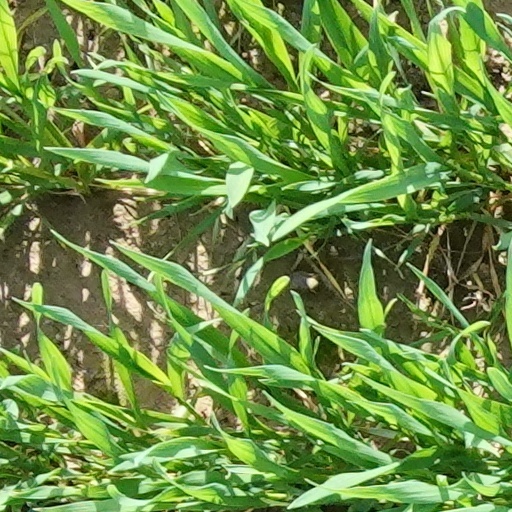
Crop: wheat